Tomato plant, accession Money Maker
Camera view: bottom (45 deg); turntable rotation: 120 degrees
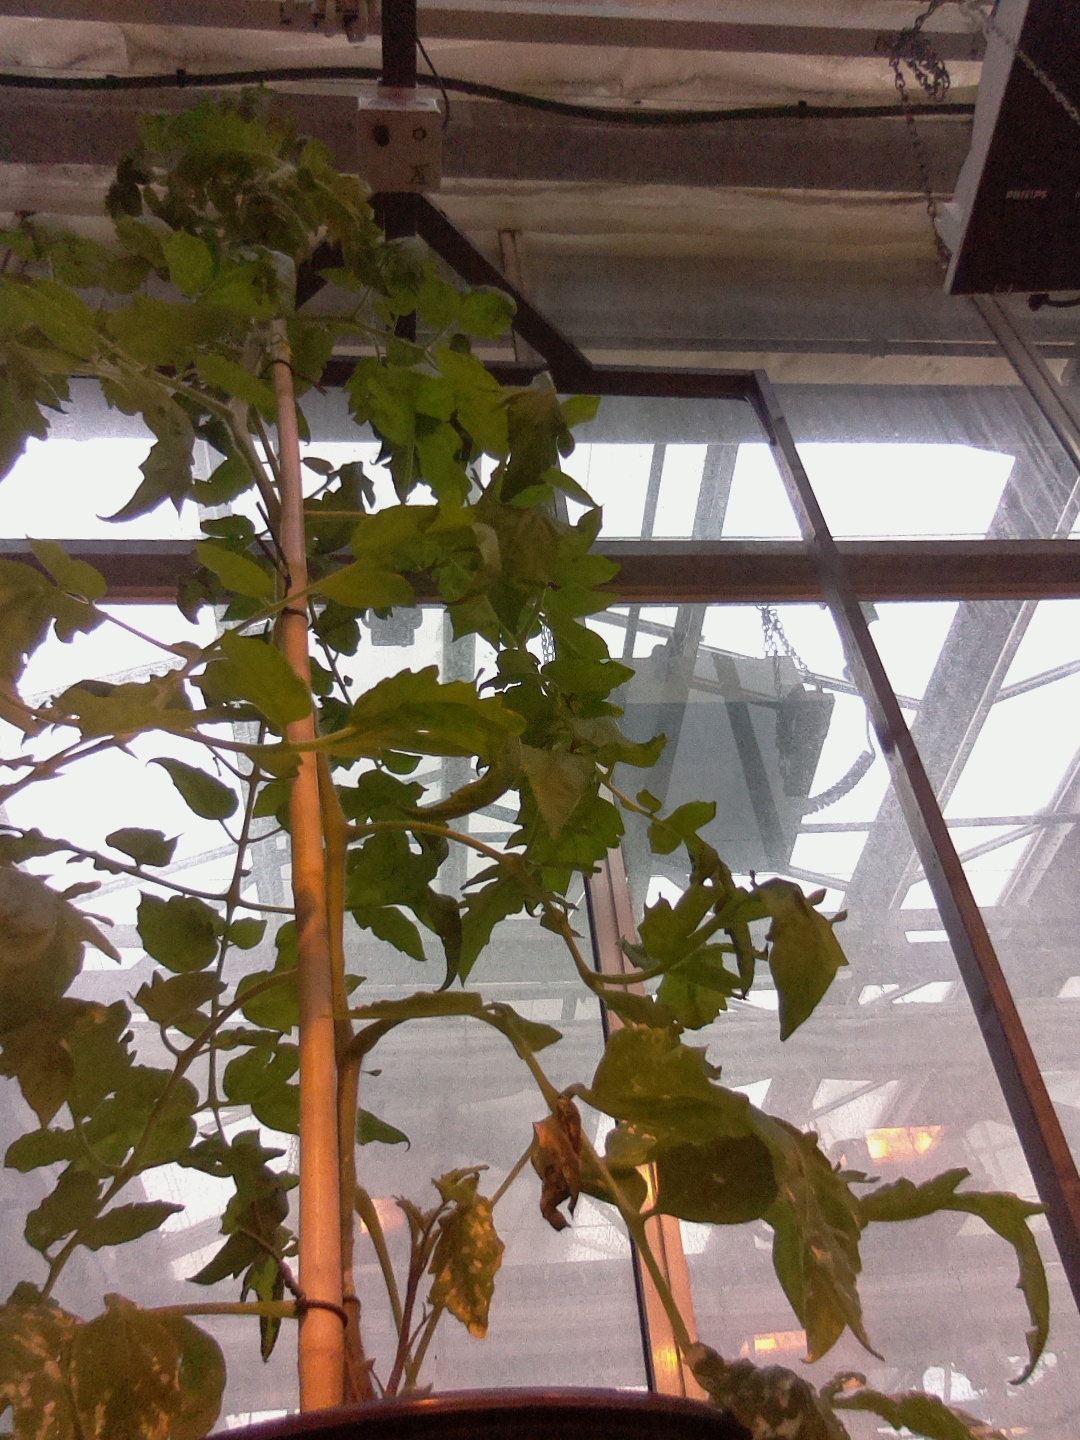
BBCH growth stage 60: First flowers open